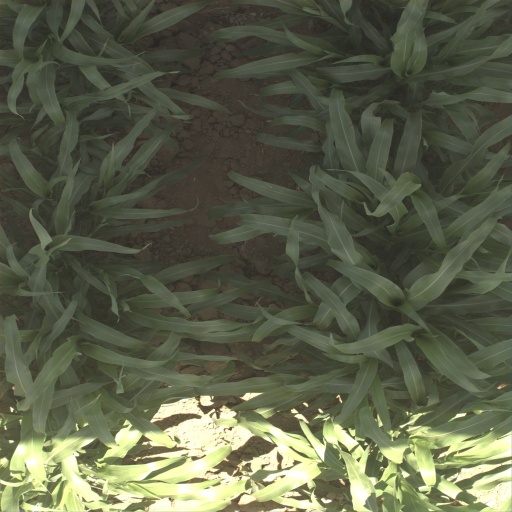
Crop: sorghum